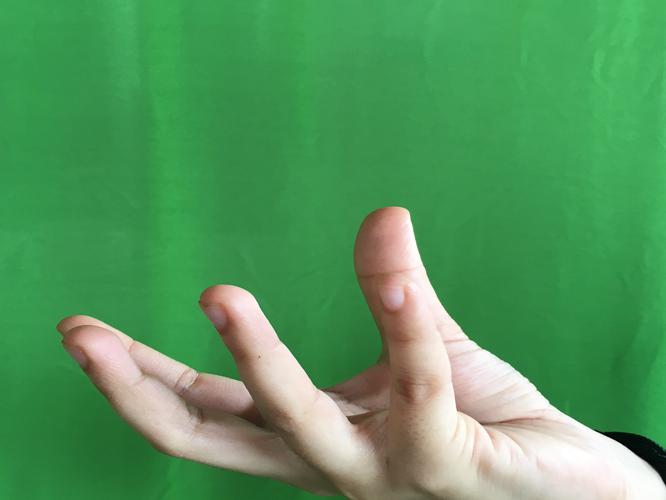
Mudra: Padmakosha
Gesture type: single_hand